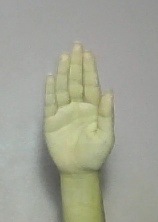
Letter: seen